2020–2022 Malaysian political crisis

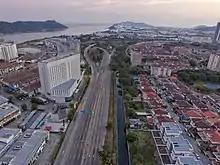
The extension of the Movement Control Order, enacted by the government in response to the COVID-19 pandemic, became a topic of contention within Perikatan Nasional in 2021.

On 13 December 2020, UMNO veteran Tengku Razaleigh Hamzah held a joint press conference with his longtime rival Mahathir Mohamad, where he publicly declared his rejection of the 2021 budget tabled by Muhyiddin. Both men also declared the PN government illegitimate. Razaleigh did not attend the subsequent budget vote held on 14 December, which was won by the government with 111 ayes against 108 nays.